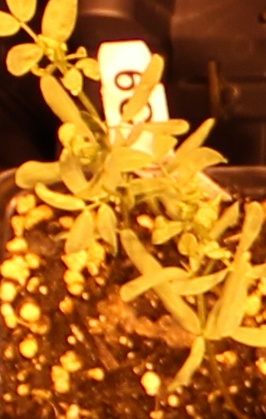
Label: Lentil